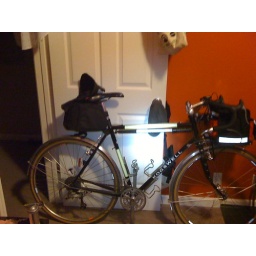
Shining a flashlight against my bike reveals the black reflective decals on the top and seat tubes.